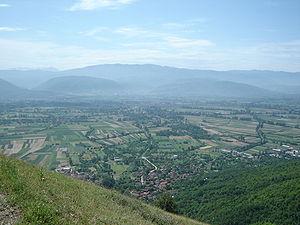
L'agriculture en République de Macédoine du Nord fait vivre un cinquième de la population, dans un pays où la moitié de la population vit en zone rurale. Le pays est également marqué par une industrialisation très tardive, par la longue domination ottomane, puis par le système communiste. Les climats continental et sub-méditerranéen que connaît le pays permettent une grande diversité de productions, mais le relief prononcé donne des régions inexpoitables. L'agriculture macédonienne est dominée par l'élevage, surtout dans les régions montagneuses, et par la culture de primeurs, de céréales, de tabac et de la vigne. L'agriculture macédonienne se caractérise par de nombreuses petites propriétés familiales, mais aussi par de grandes entreprises, héritées de l'époque socialiste. Depuis son indépendance en 1991, le pays a connu le passage à l'économie de marché ainsi que des problèmes diplomatiques qui ont gravement porté atteinte à son économie. Aujourd'hui, l'agriculture produit 10 % du produit intérieur brut.